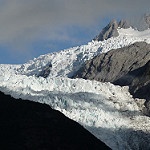
Scene: Outdoor